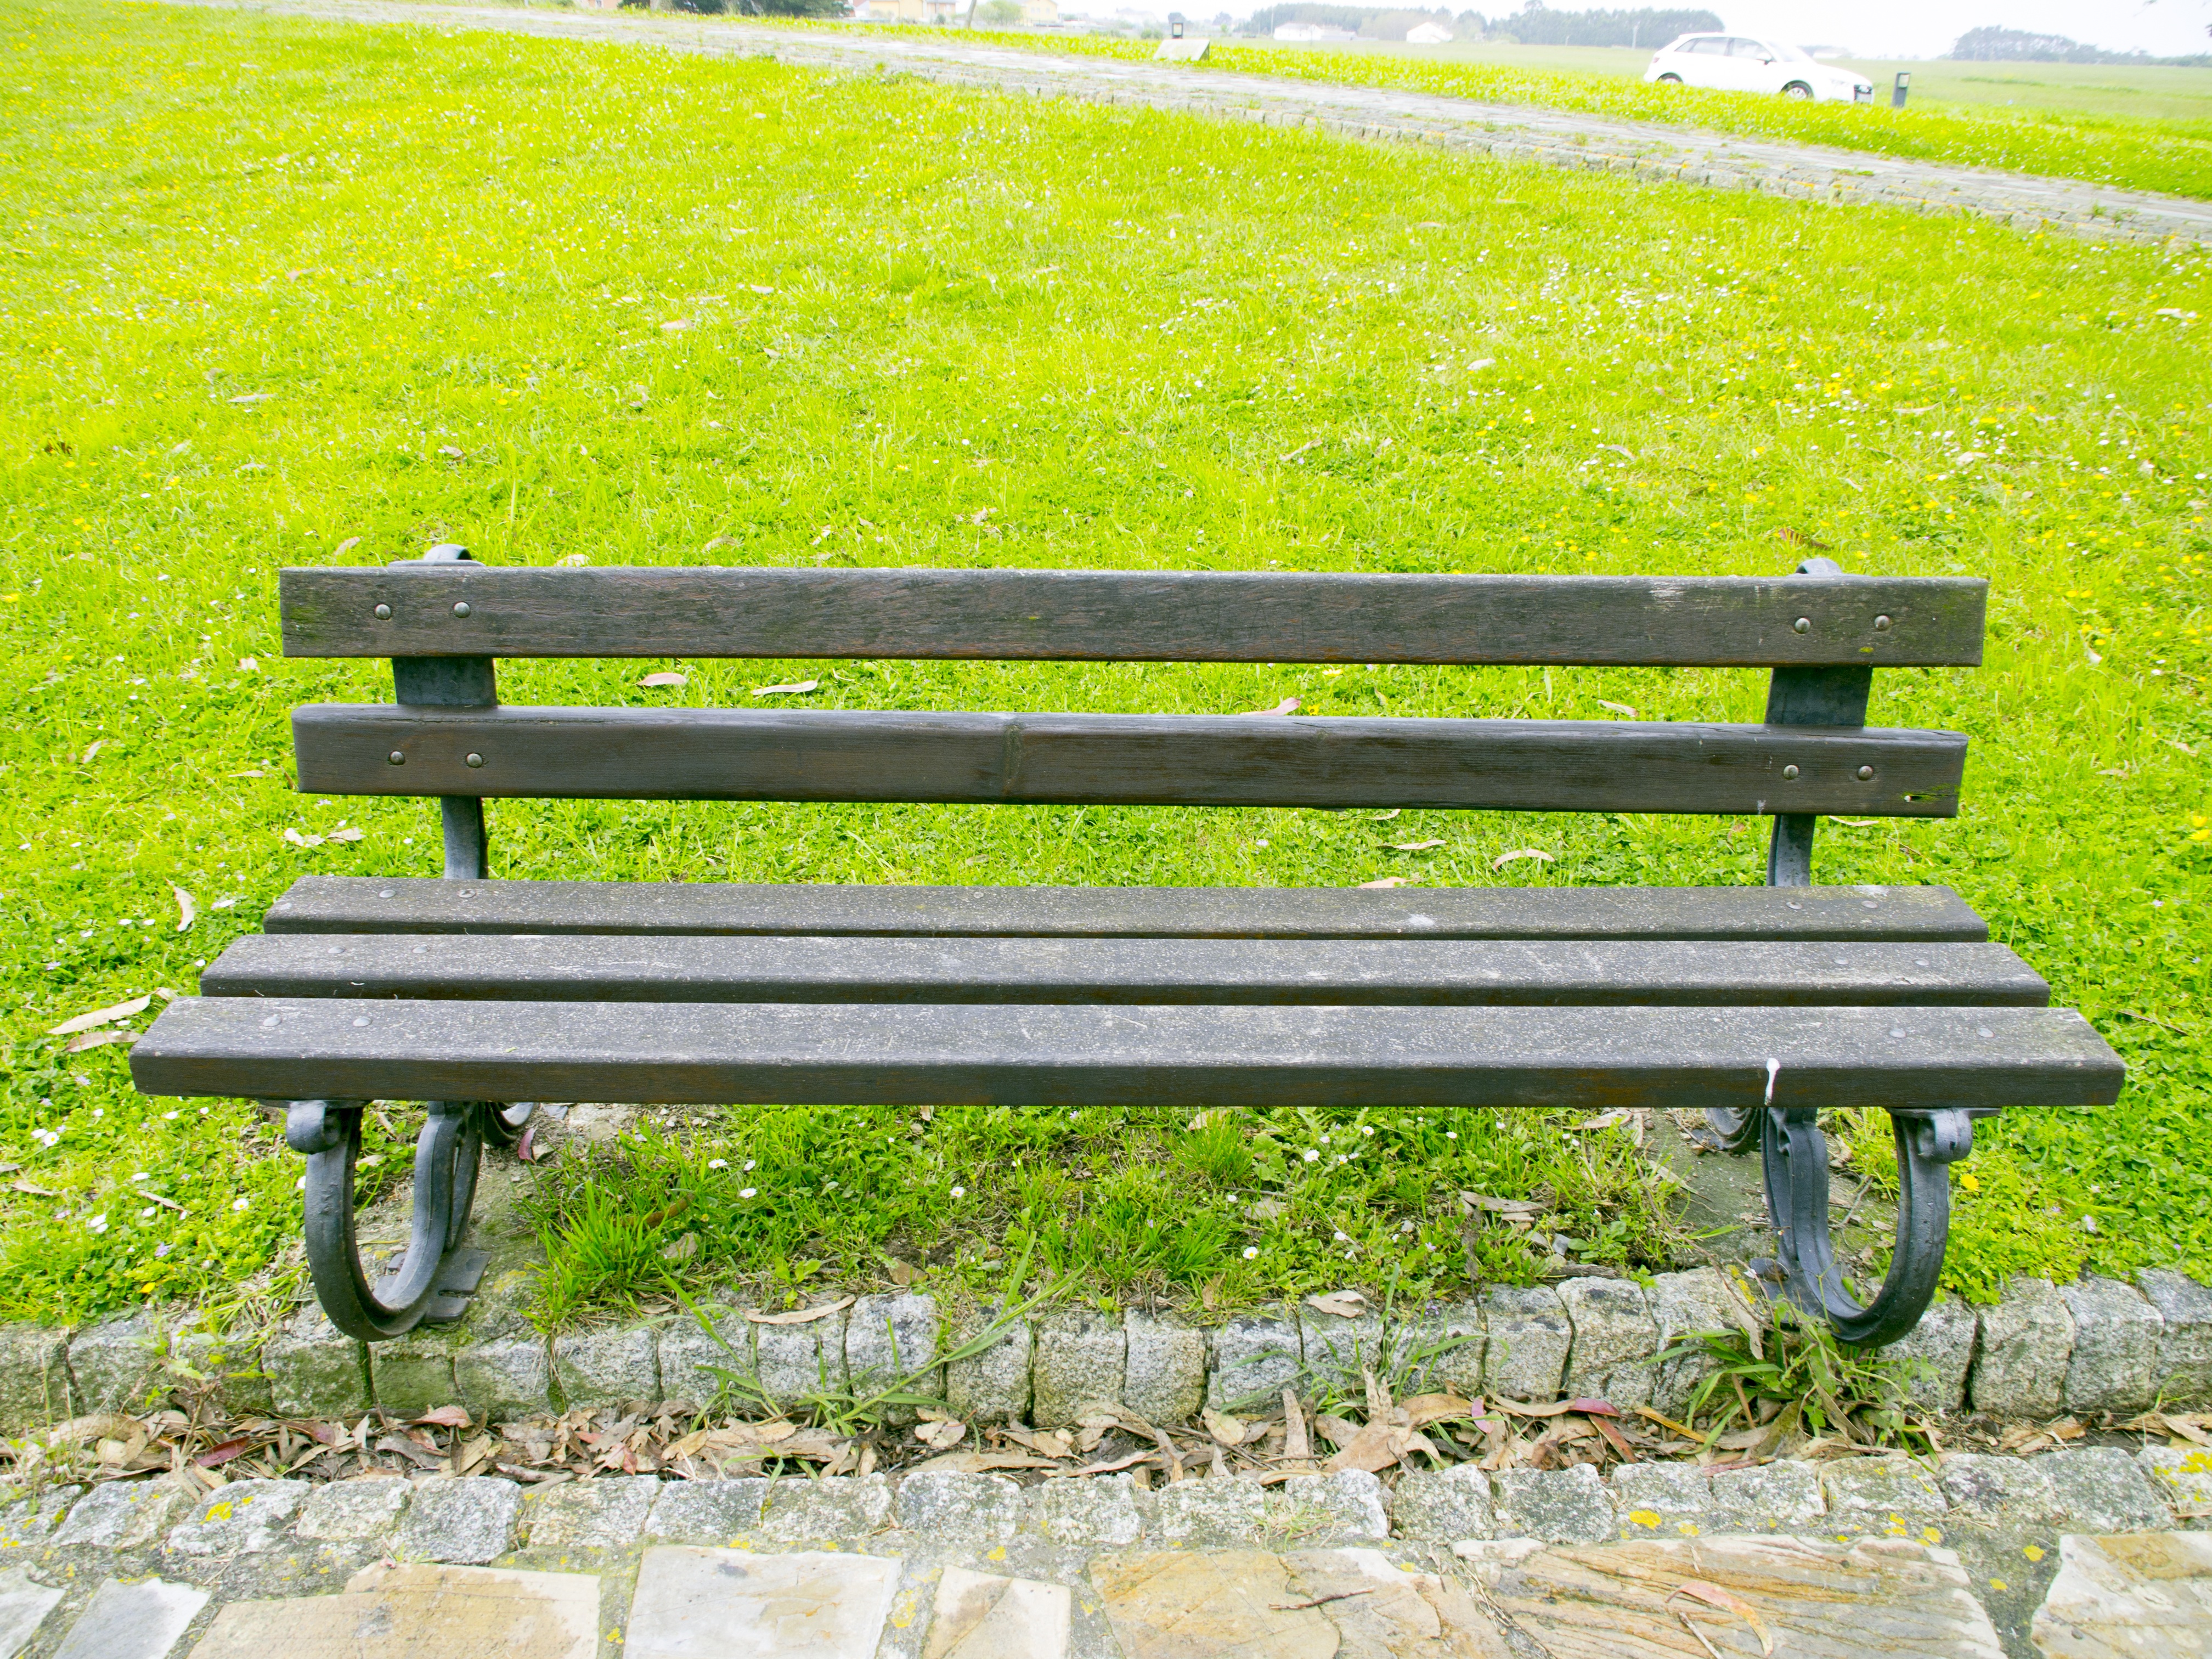
table, bench, furniture, garden, bank, outdoor furniture, man made object, automotive exterior, ribadeo lugo, outdoor bench